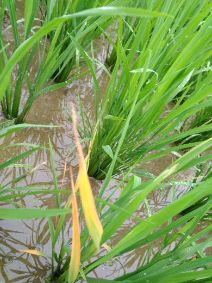
Disease: Tungro